Aalesunds FK

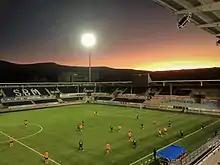
Color Line stadium in January 2018.

Aalesund played their home matches at Kråmyra Stadium until the 2005 season, when they relocated to the new Color Line Stadium with an approximate capacity of 11,000 people. Boosted by the new stadium, recent success and general increasing attendance in Norway, Aalesund has gone from attracting crowds of approximately 1,000 to regularly selling out their stadium in only a few years. Their average attendance of 9,943 in the 2006 1. divisjon became at the time a new record for attendances at the second tier of the Norwegian league system.